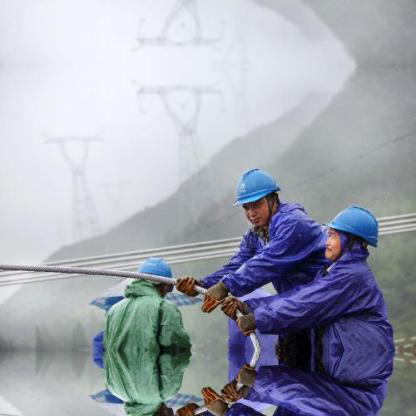
Objects in the image:
label: helmet
label: helmet
label: helmet
label: helmet